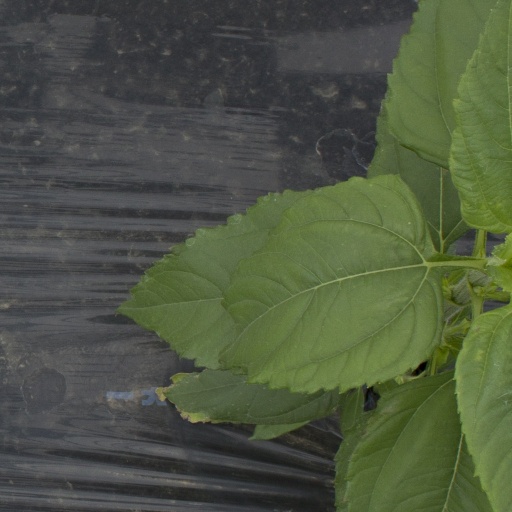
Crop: Jerusalem artichoke